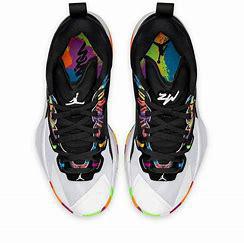
Brand: Jordan
Model: Zion 3